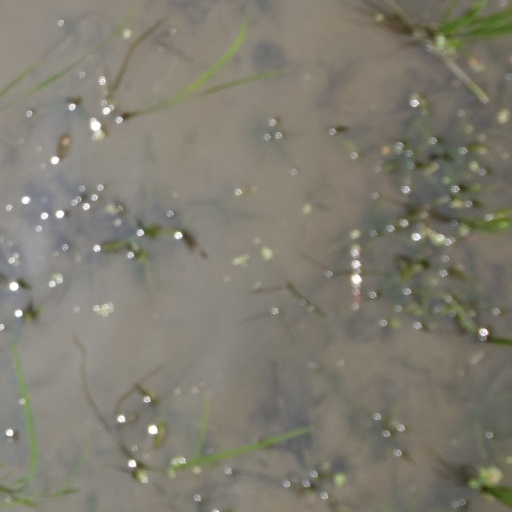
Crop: rice